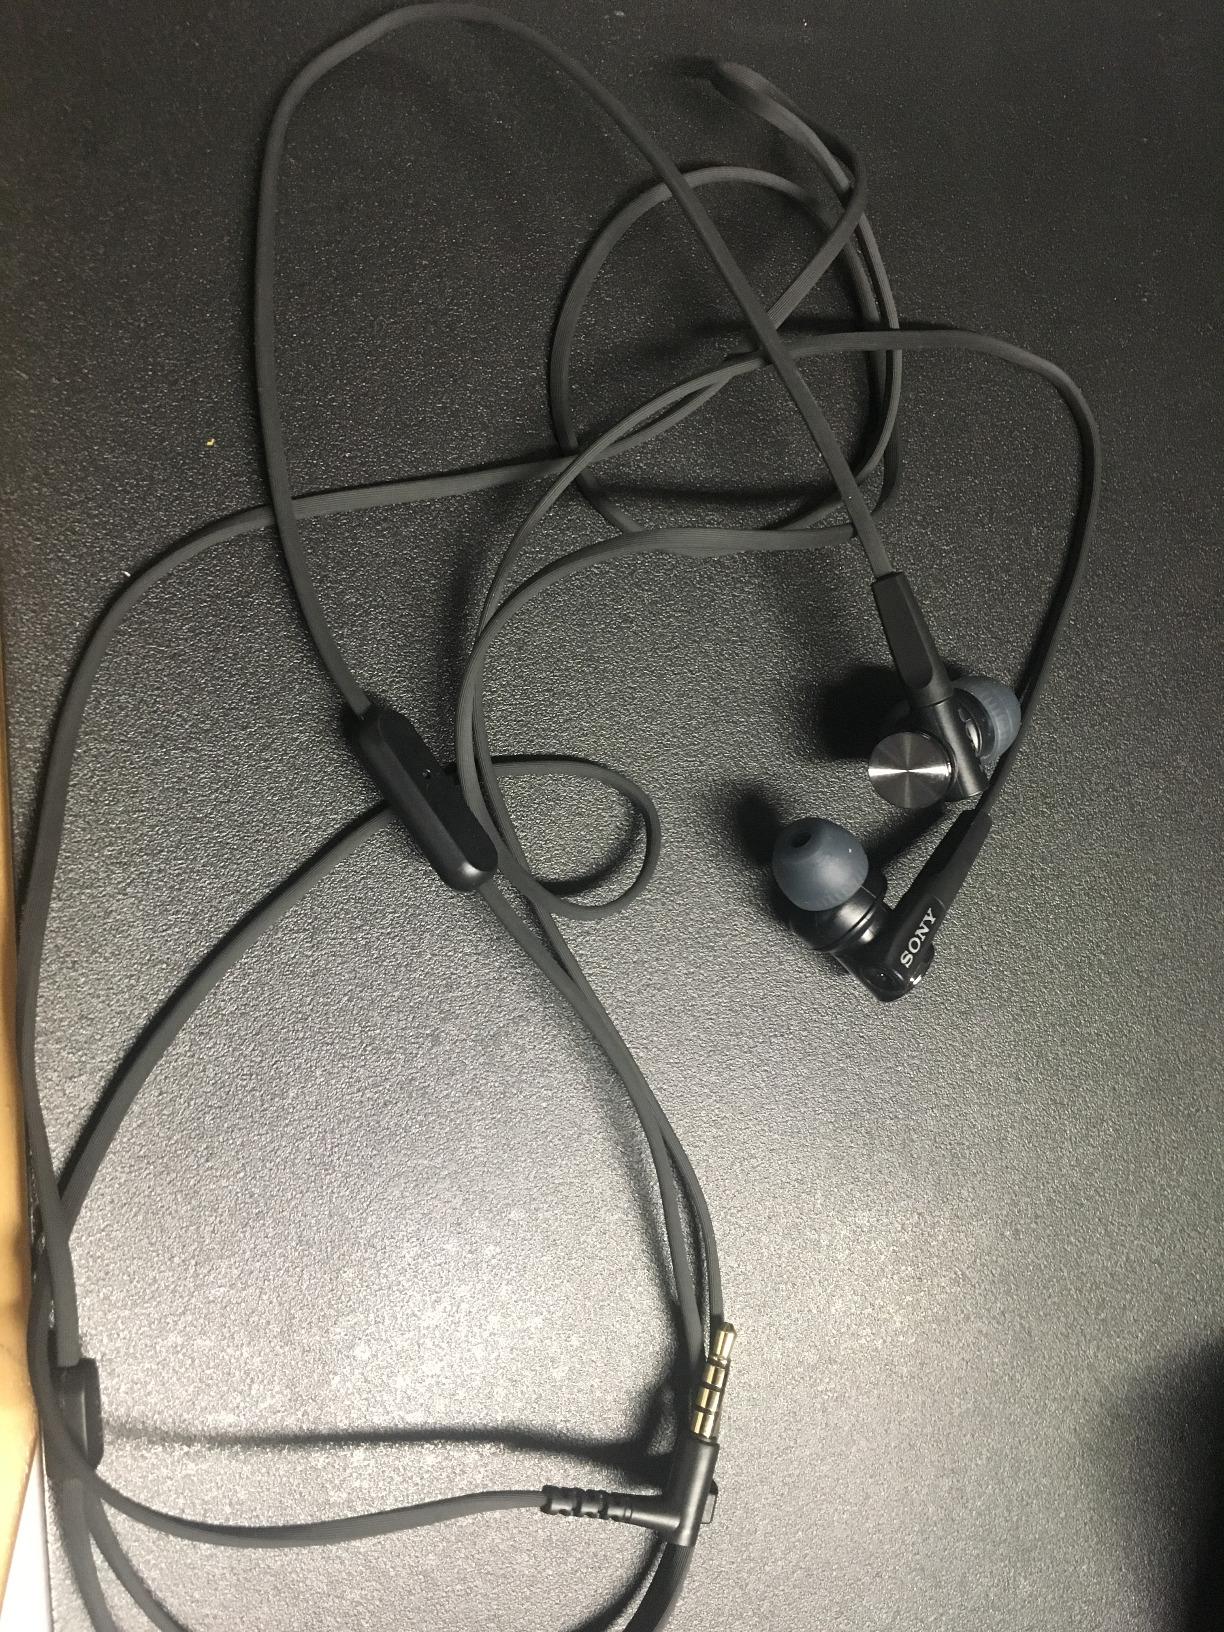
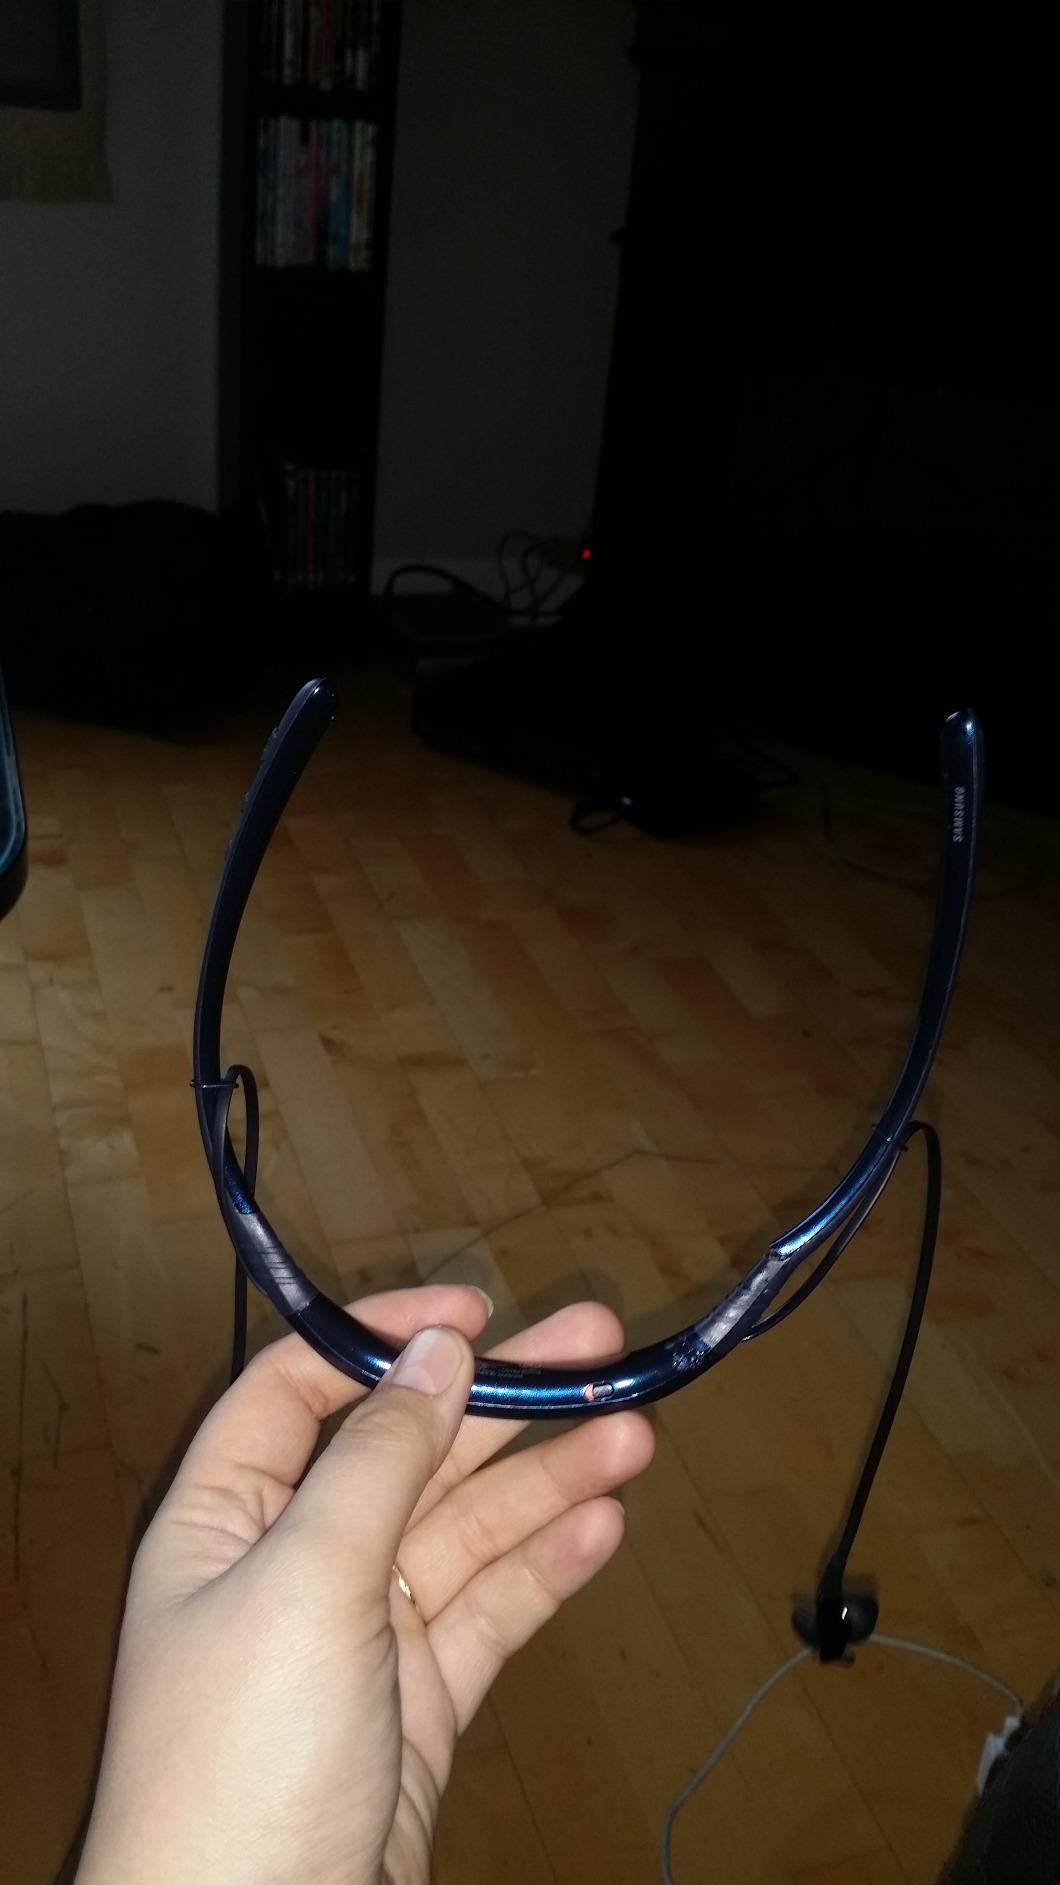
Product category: headphones
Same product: no